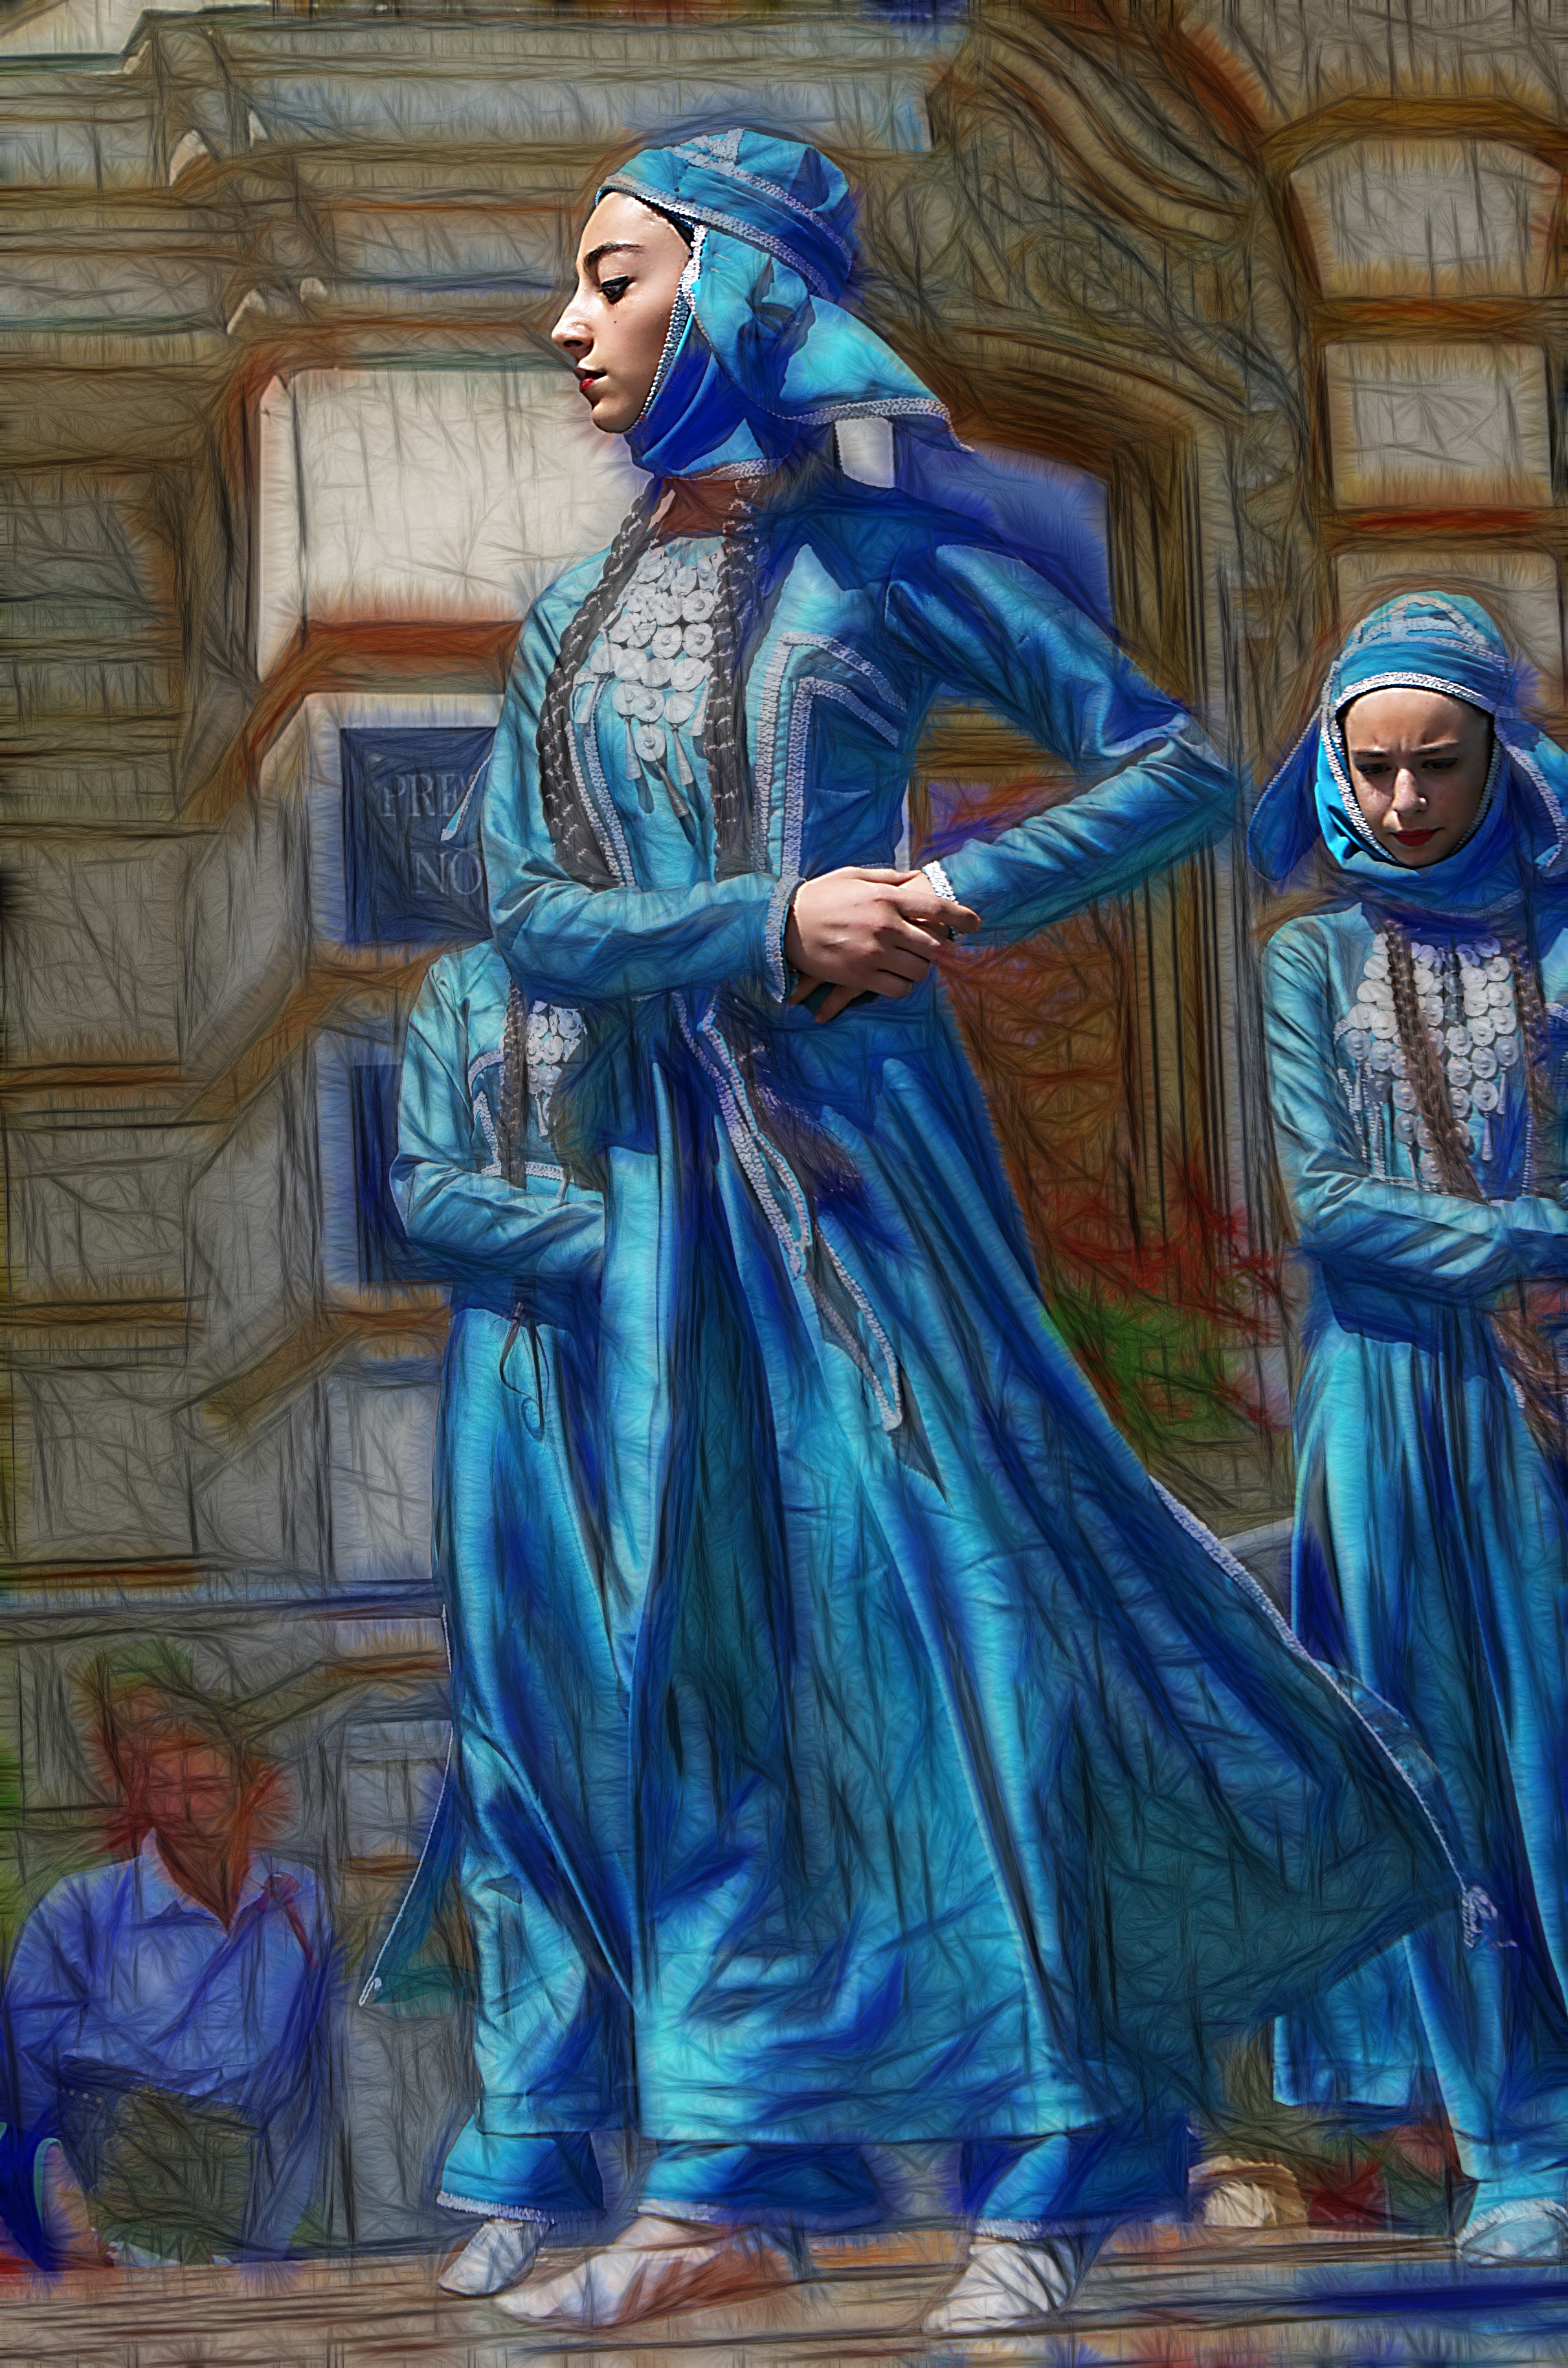
dance, painting, girls, team, dancers, figure, performance, event, mood, graphics, folklore, mythology, the art of, the feast of the, folk dance, regional teams, folk costumes, feast children mountains